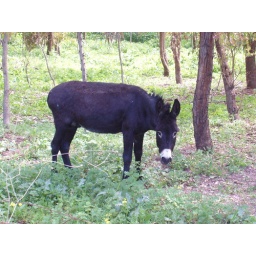
A black donkey that we've seen in a wonderful small forest, on our way back to the car